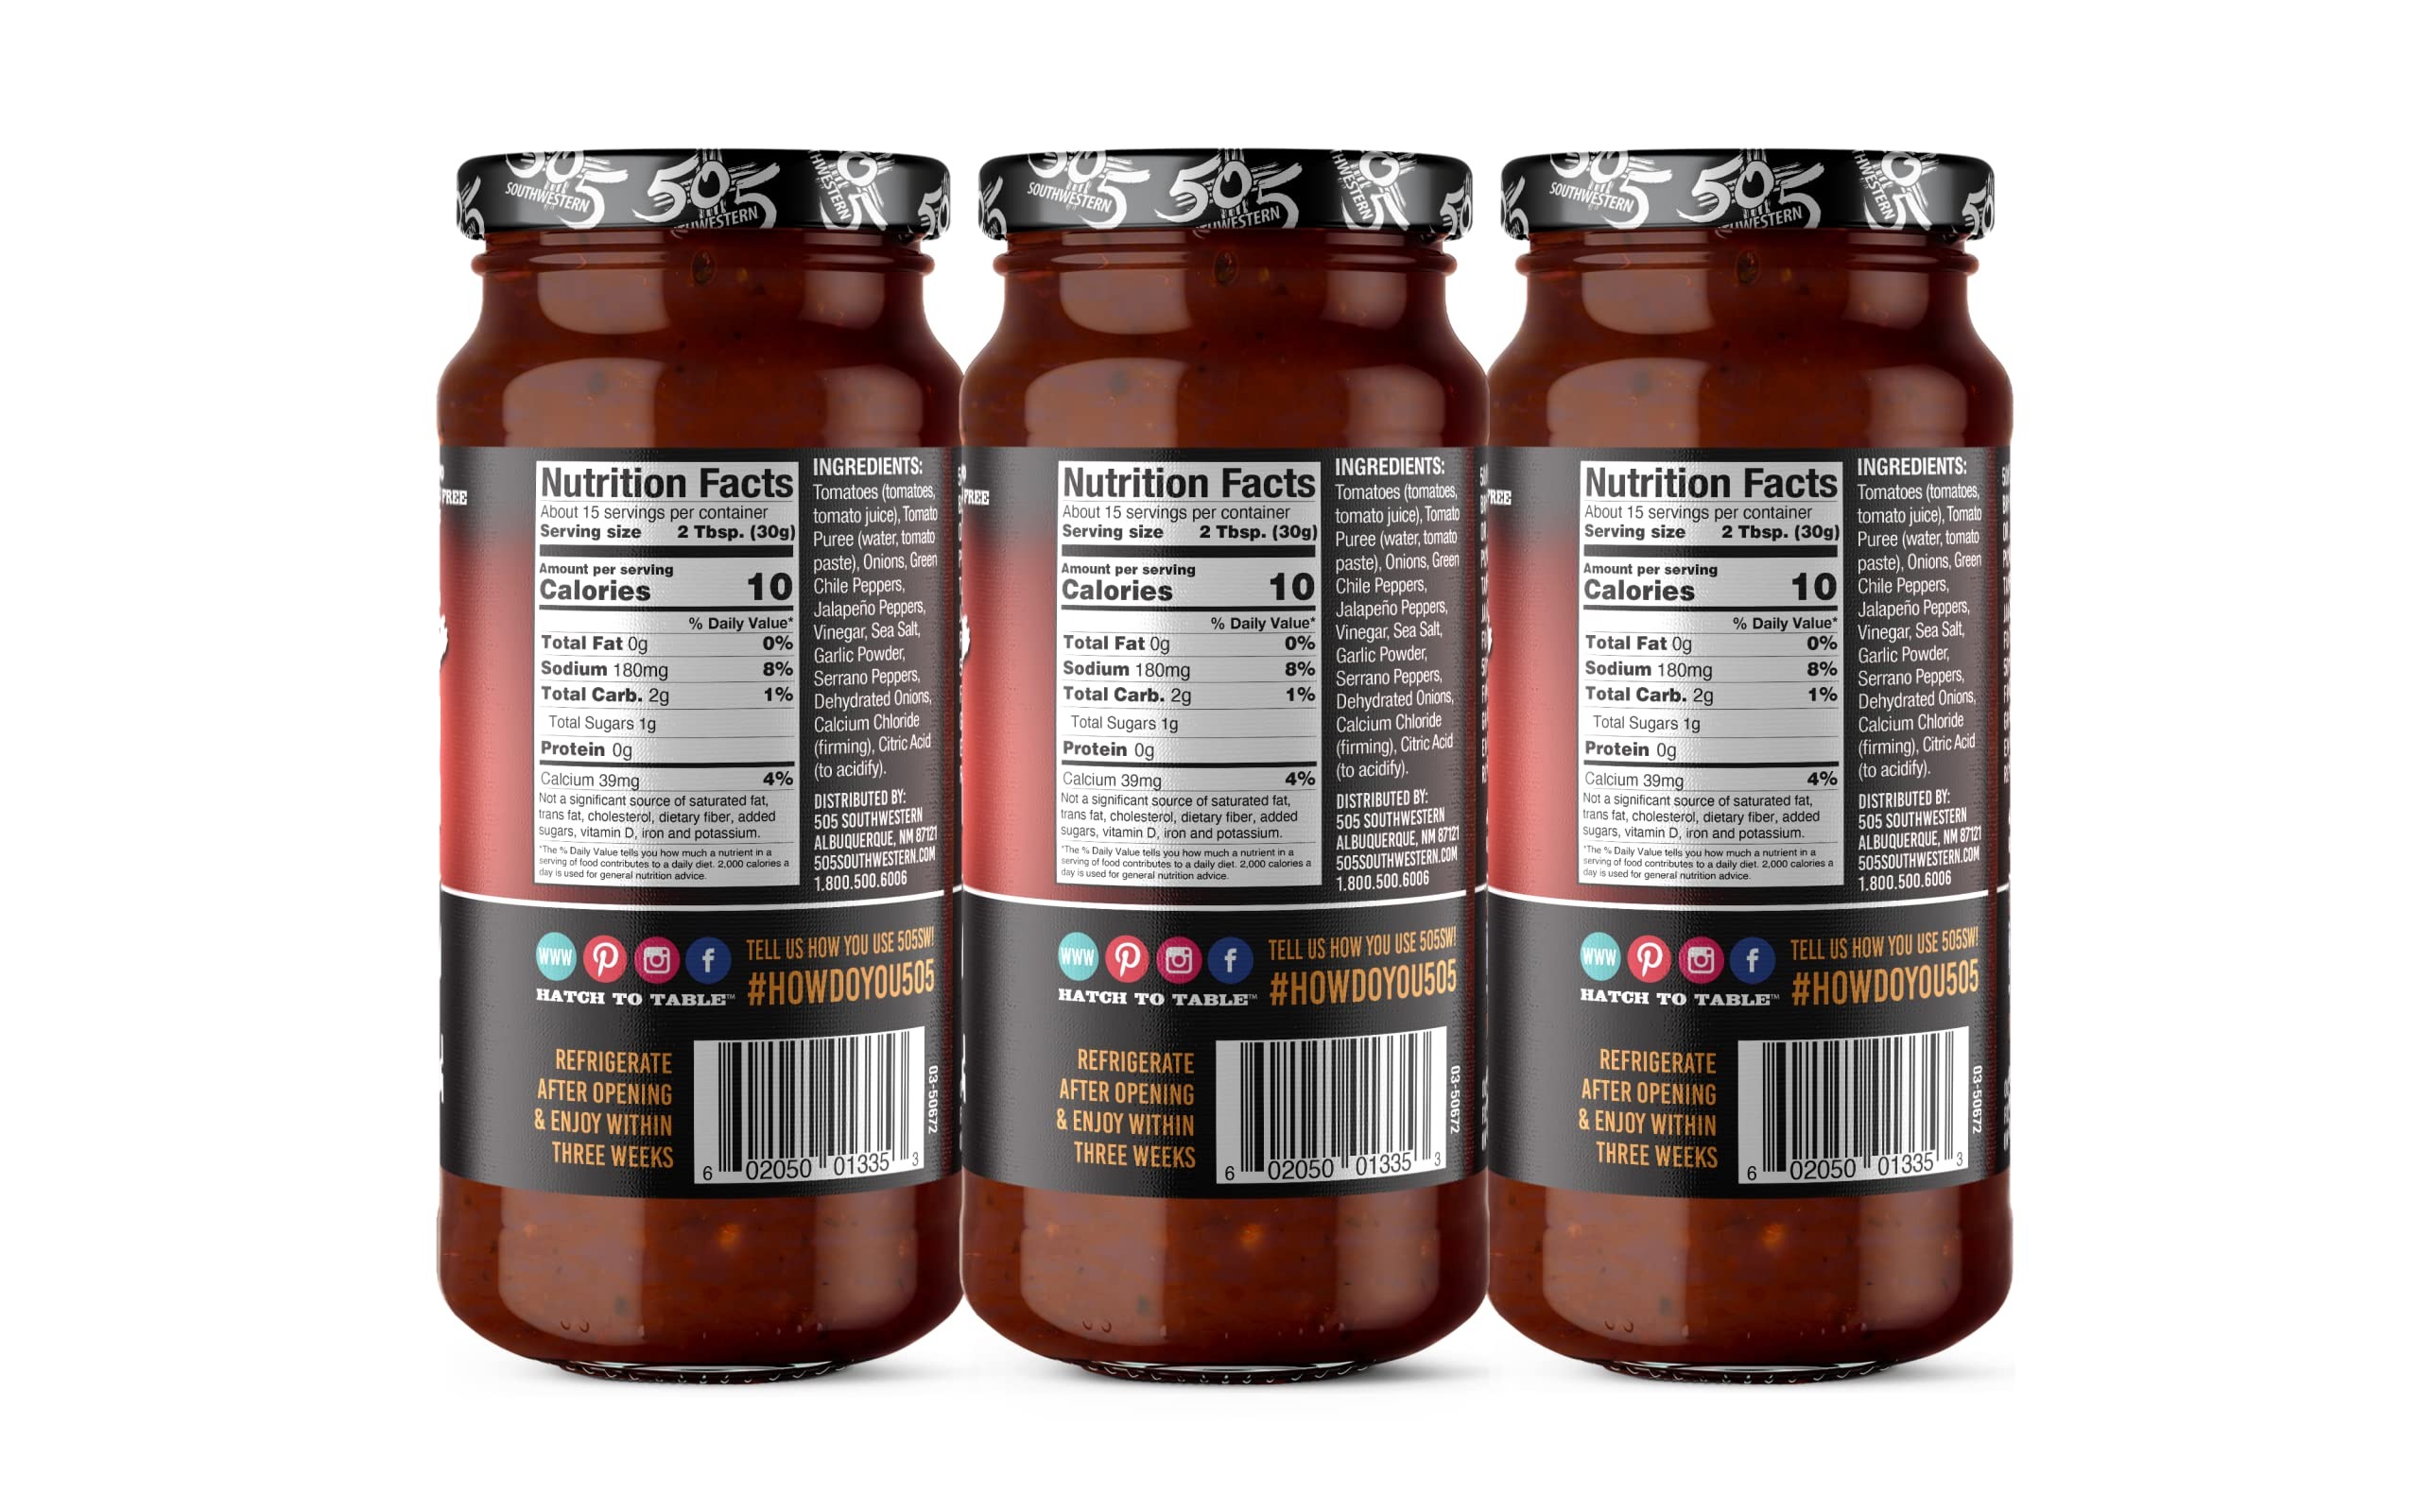
Item Name: 505 Southwestern Thick and Chunky Salsa, Medium (3-16oz Value Pack)
Bullet Point 1: 505 Southwestern brings the Southwest to Thick 'N Chunky Salsa! This classic 3-chile salsa has the traditional taste of fresh tomatoes, hand-picked serranos and jalapenos, plus Hatch Valley green chile for that unforgettable, trademark 505 Southwestern flavor.
Bullet Point 2: This delicious salsa uses only natural ingredients. No artificial preservatives or thickeners. It is non-GMO, gluten-free, vegan, vegetarian, Whole30 friendly, keto friendly, paleo friendly, fat free, dairy free…we think you get the picture!
Bullet Point 3: Great with tortilla chips, this salsa is also a great condiment or ingredient. Did we say this chip dip is the go-to salsa for all ‘chips & salsa’ snacking?
Bullet Point 4: From seed development to planting and growing, to harvesting and storage, each phase of the 505 Southwestern process is closely monitored to guarantee a consistent supply of the highest quality ingredients.
Value: 48.0
Unit: Ounce

Price: 4.99